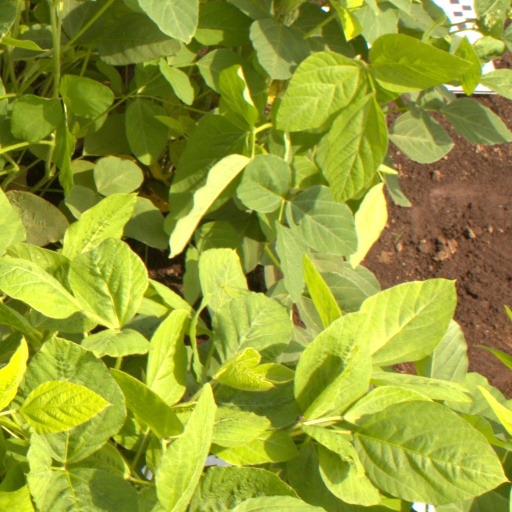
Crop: soybean